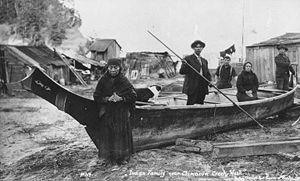
Les Klallams sont une peuple amérindien de l'ouest du Canada, dans la région de Vancouver. Ils habitent la rive méridionale du détroit de Juan de Fuca et le bassin du fleuve Elwha. Ils ont été décrits dans les peintures de Paul Kane.